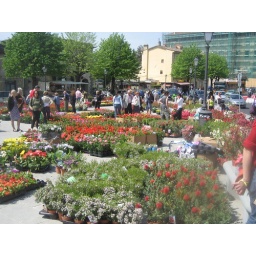
Sunday flower market in main square at Fiesole